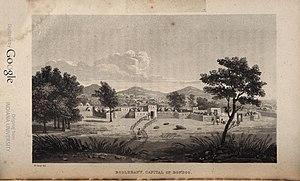
La capitale du royaume de Boundou vue par des explorateurs anglais en 1820, tirée du livre Travels in Western Africa, in the years 1818, 19, 20, and 21 par le Major William Gray et le chirurgien Dochard, publié par J. Murray, Londres, 1825.
Boulébané était la capitale du royaume de Boundou, maintenant au Sénégal, dans la région de Tambacounda, dans le département de Bakel.